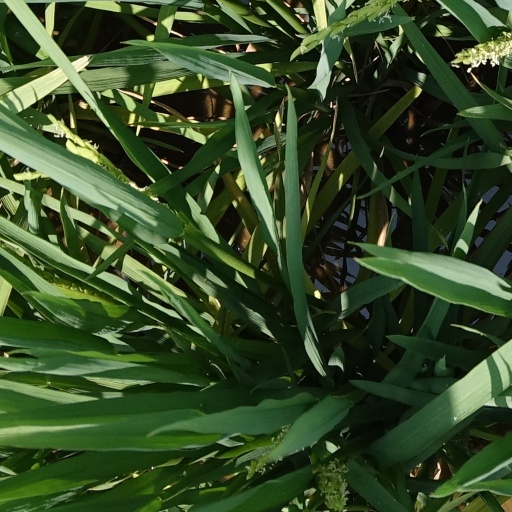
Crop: rice